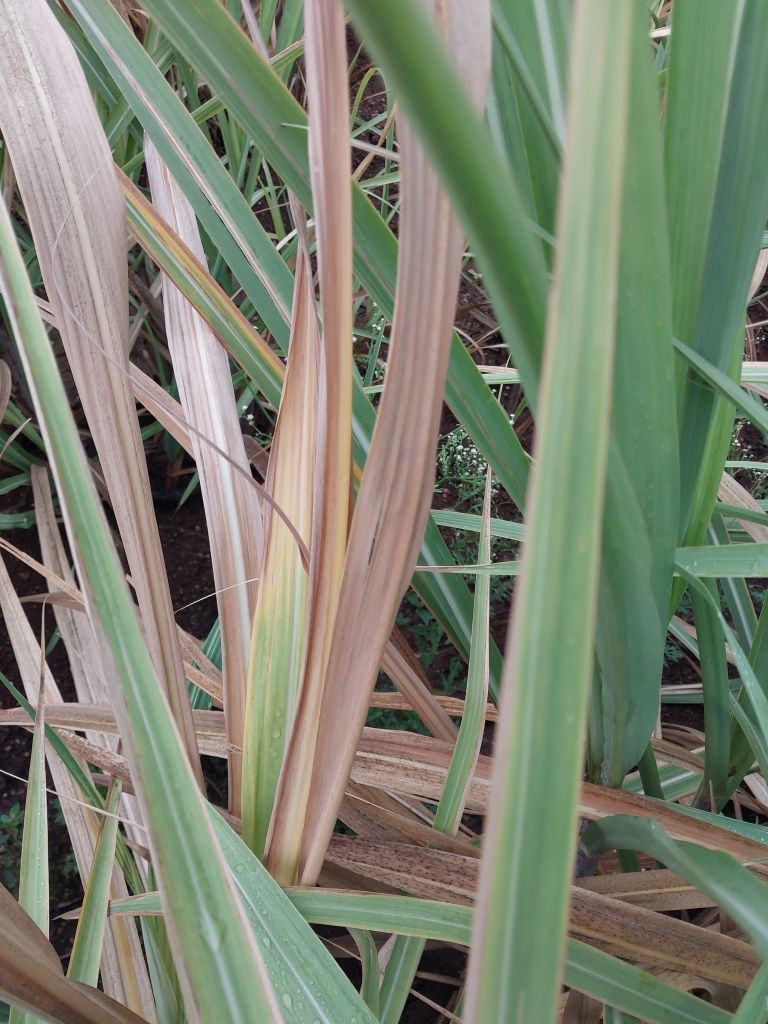
Label: Yellow Leaf